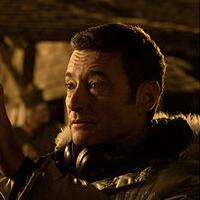
Age: 43